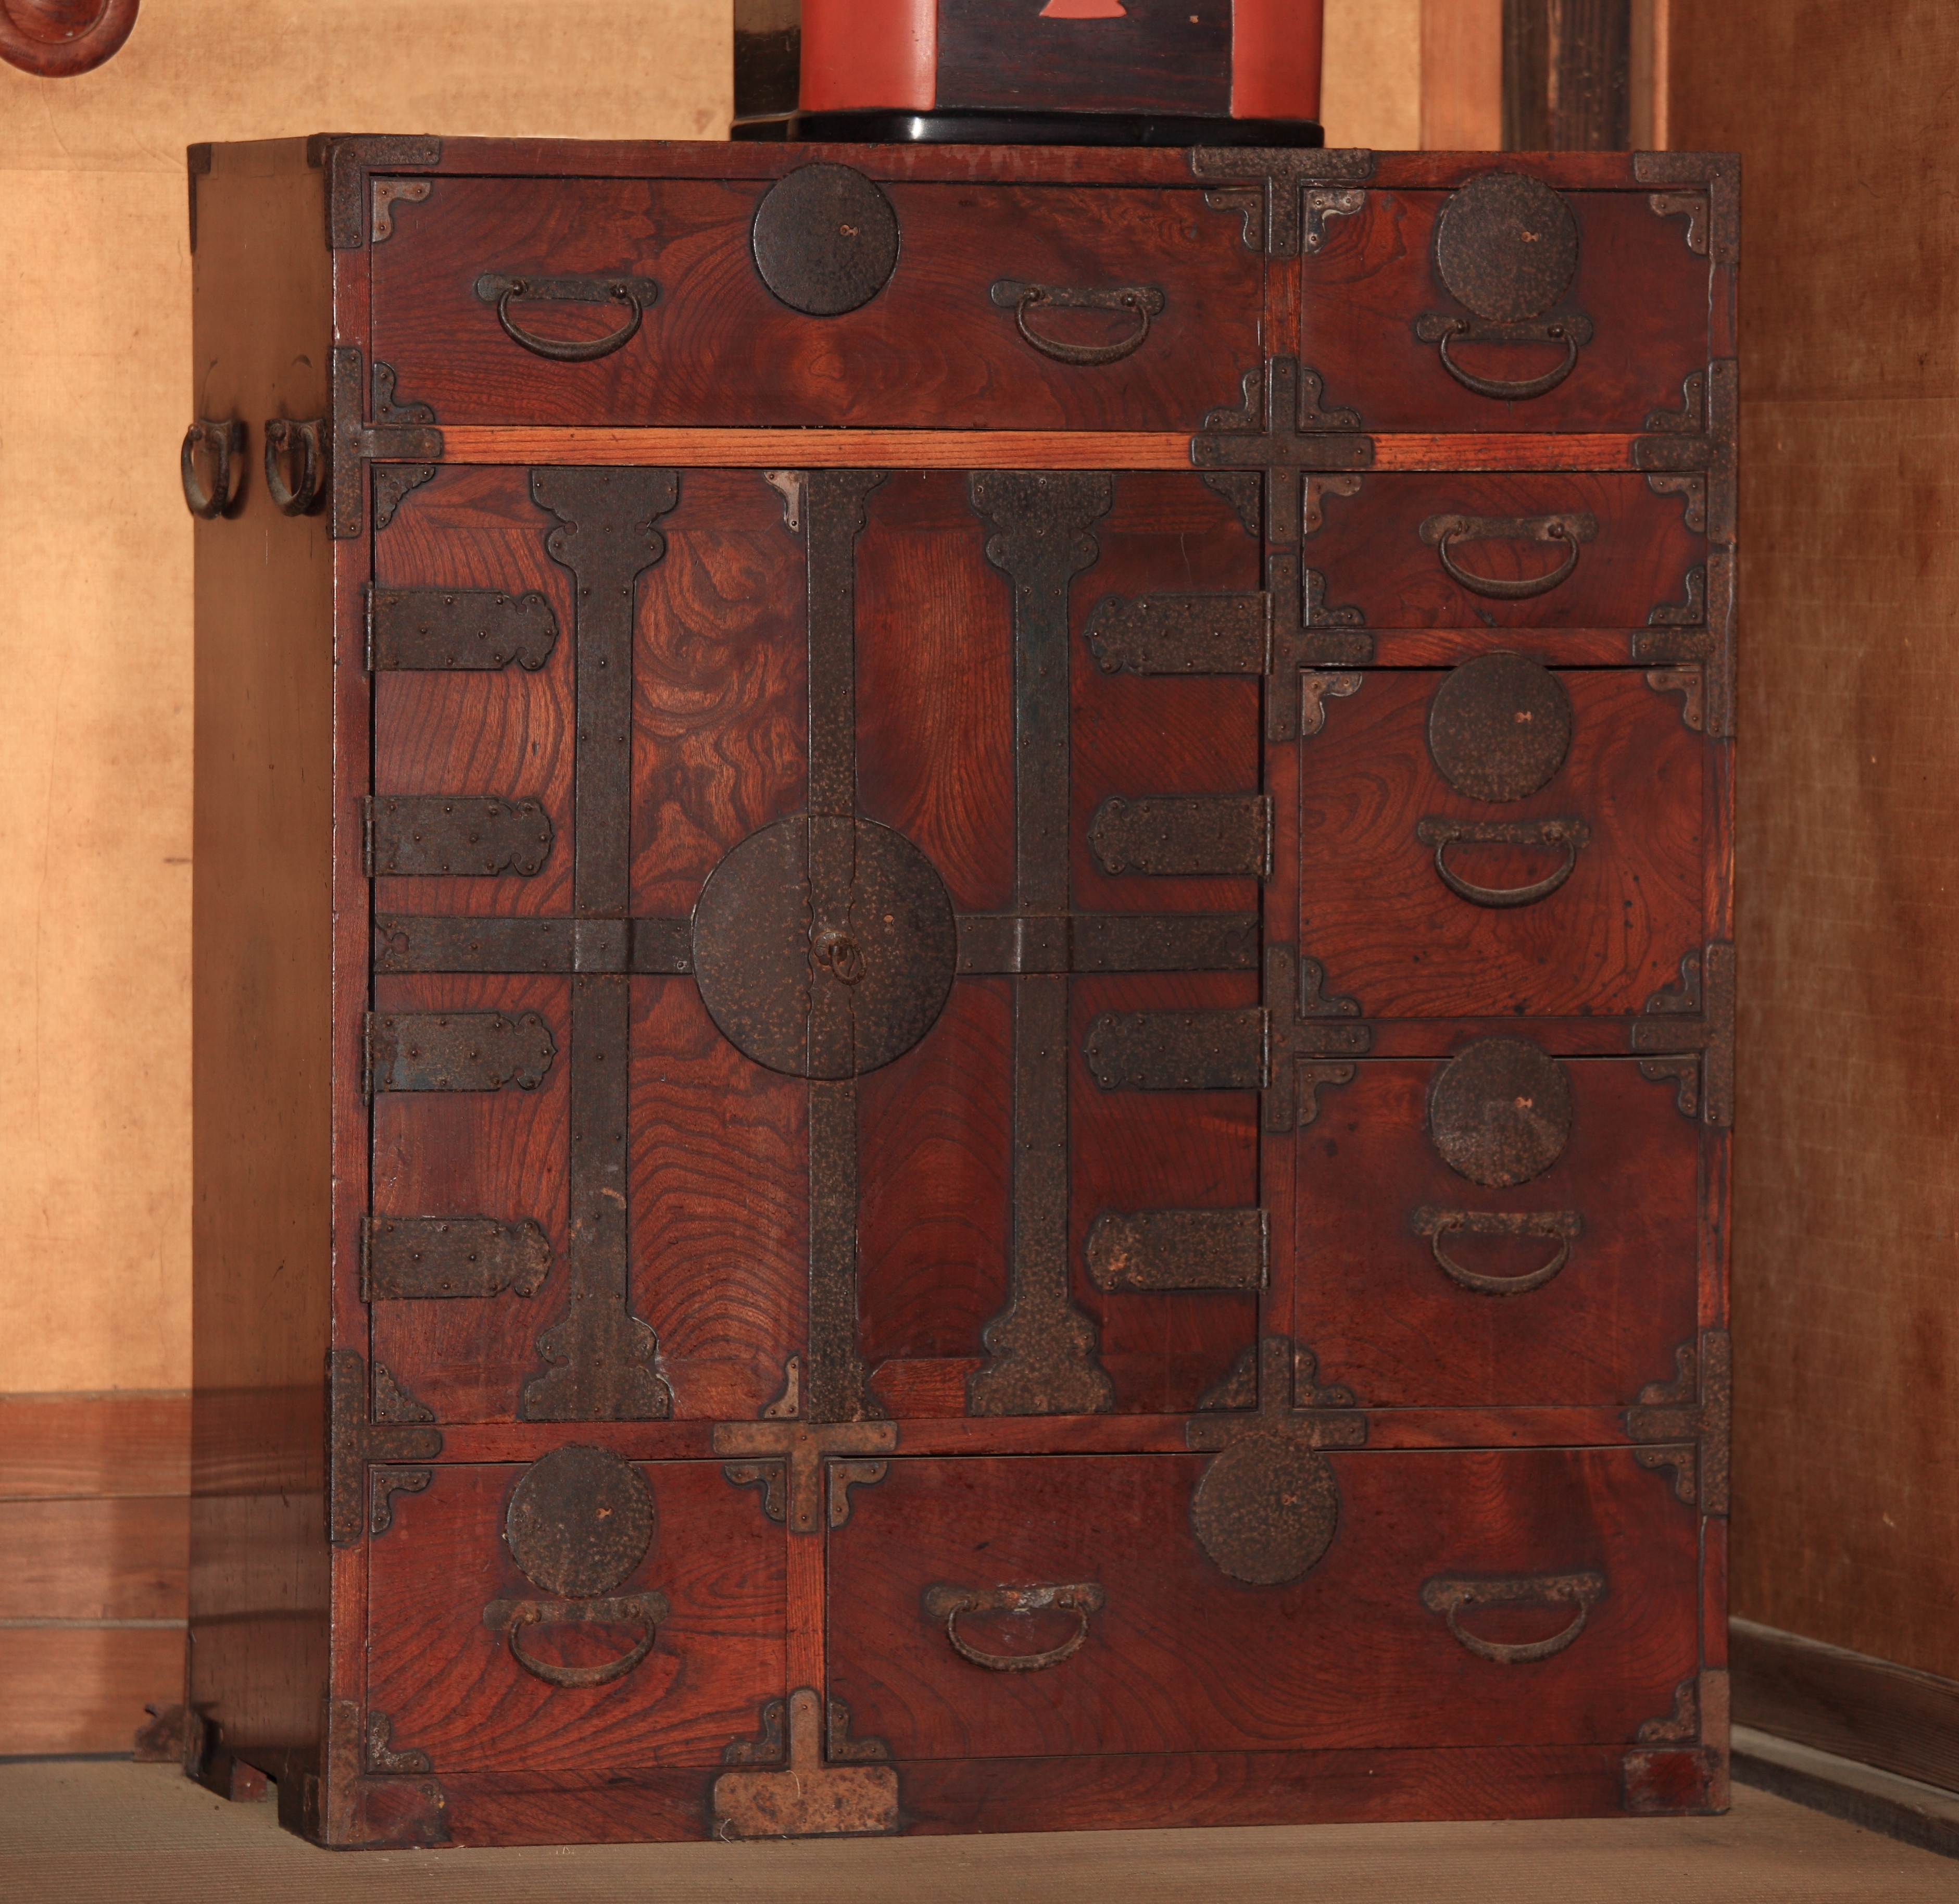
wood, antique, trunk, high, museum, furniture, chest, drawer, suitcase, tochigi, 5d, drawers, hires, markii, hi, res, resolution, cupboard, sankokan, mashikomachi, hagagun, tansu, sideboard, baggage, chest of drawers, man made object